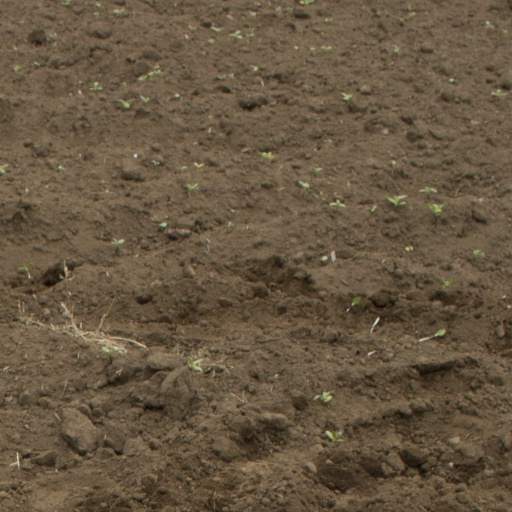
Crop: Jerusalem artichoke